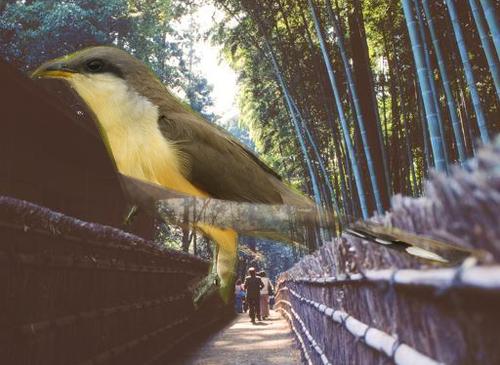
Bird species: Mangrove_Cuckoo
Bird type: landbird
Background: land